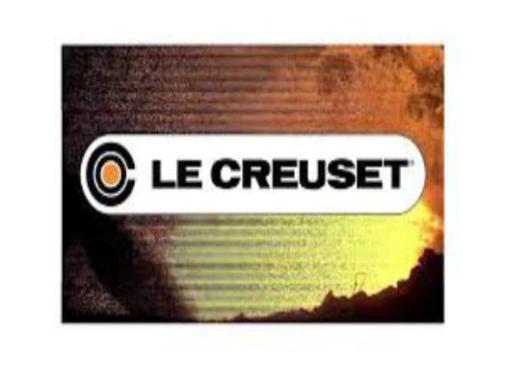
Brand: le creuset
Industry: Necessities